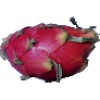
Label: red_pitahaya